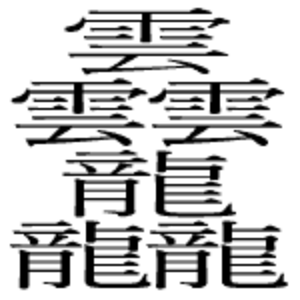
Les caractères chinois sont, contrairement à ce qu'on pourrait penser à première vue, construits au moyen d'éléments plus ou moins complexes en nombre réduit, ce qui est assez logique : on ne pourrait imaginer une écriture aussi pérenne sans structure, dans laquelle chaque signe serait aléatoirement construit.